Klaus Michael Beier

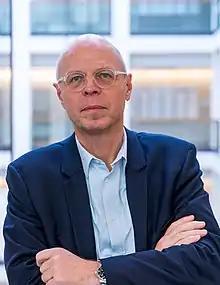
Klaus Michael Beier (2019)

Klaus Michael Beier (born 1961) is a German physician, psychotherapist and sexologist. He is director of the Institute for sexology and sexual medicine at the Charité - Universitätsmedizin in Berlin.